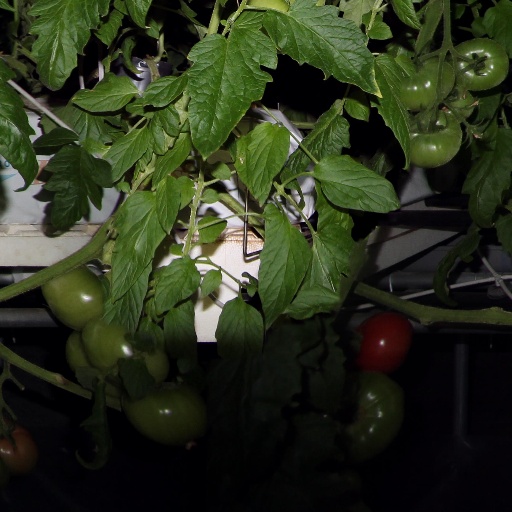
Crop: tomato